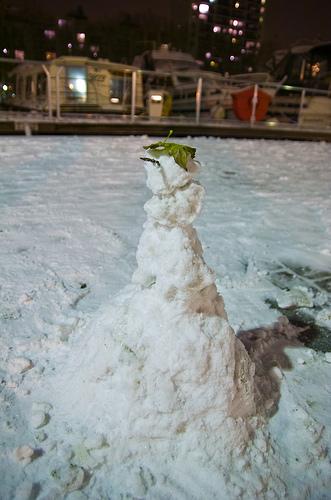
Weather: snow or frosty